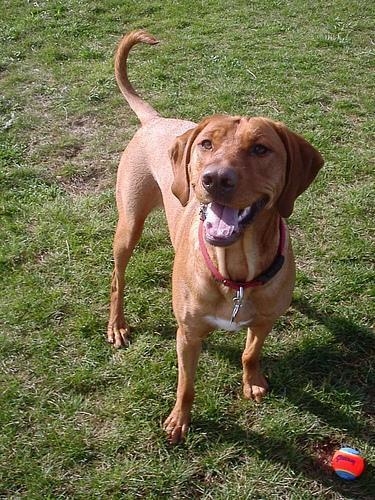
vizsla